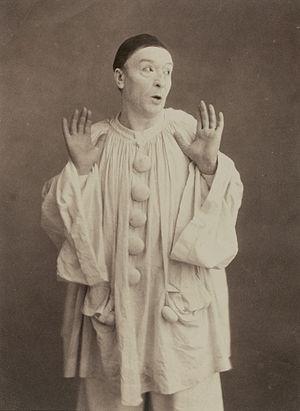
Paul Legrand, né Charles Dominique Martin Legrand, est un célèbre mime qui transforma le Pierrot de son prédécesseur Jean-Gaspard Deburau pour en faire le personnage larmoyant et sentimental familier à ses admirateurs après le XIXᵉ siècle. Il fut le premier des mimes parisiens de cette époque à se produire hors de France, à l'Adelphi Theatre de Londres durant l'été 1847, puis après ses triomphes aux Folies-Nouvelles au milieu du siècle, au Caire et à Rio de Janeiro. Dans les dernières années du siècle, il fut membre du Cercle Funambulesque, une société théâtrale qui faisait la promotion d'œuvres inspirées par la Commedia dell'arte, particulièrement la pantomime. L'année de sa mort marque aussi celle de la fin de l'existence du cercle.